NJ PBS

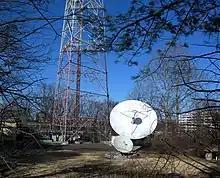
WNJN transmitter at Montclair State University

NJ PBS' four full-power stations reach a potential audience of almost 28 million people in parts of six states—all of New Jersey, plus parts of New York, Connecticut, Pennsylvania, Delaware, and even Maryland. While this gives NJ PBS one of the largest potential audiences in the country, it also must compete directly against three of the most-watched PBS member stations in the country–sister stations WNET and WLIW, as well as WHYY-TV. Additionally, WLVT-TV (channel 39) in Allentown, Pennsylvania, overlaps some of NJ PBS' broadcast area.